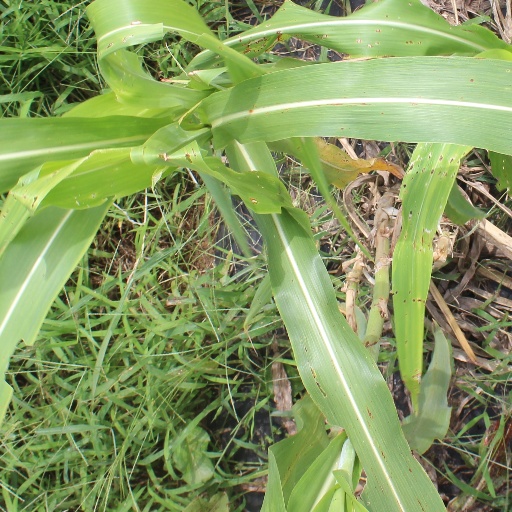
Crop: sorghum